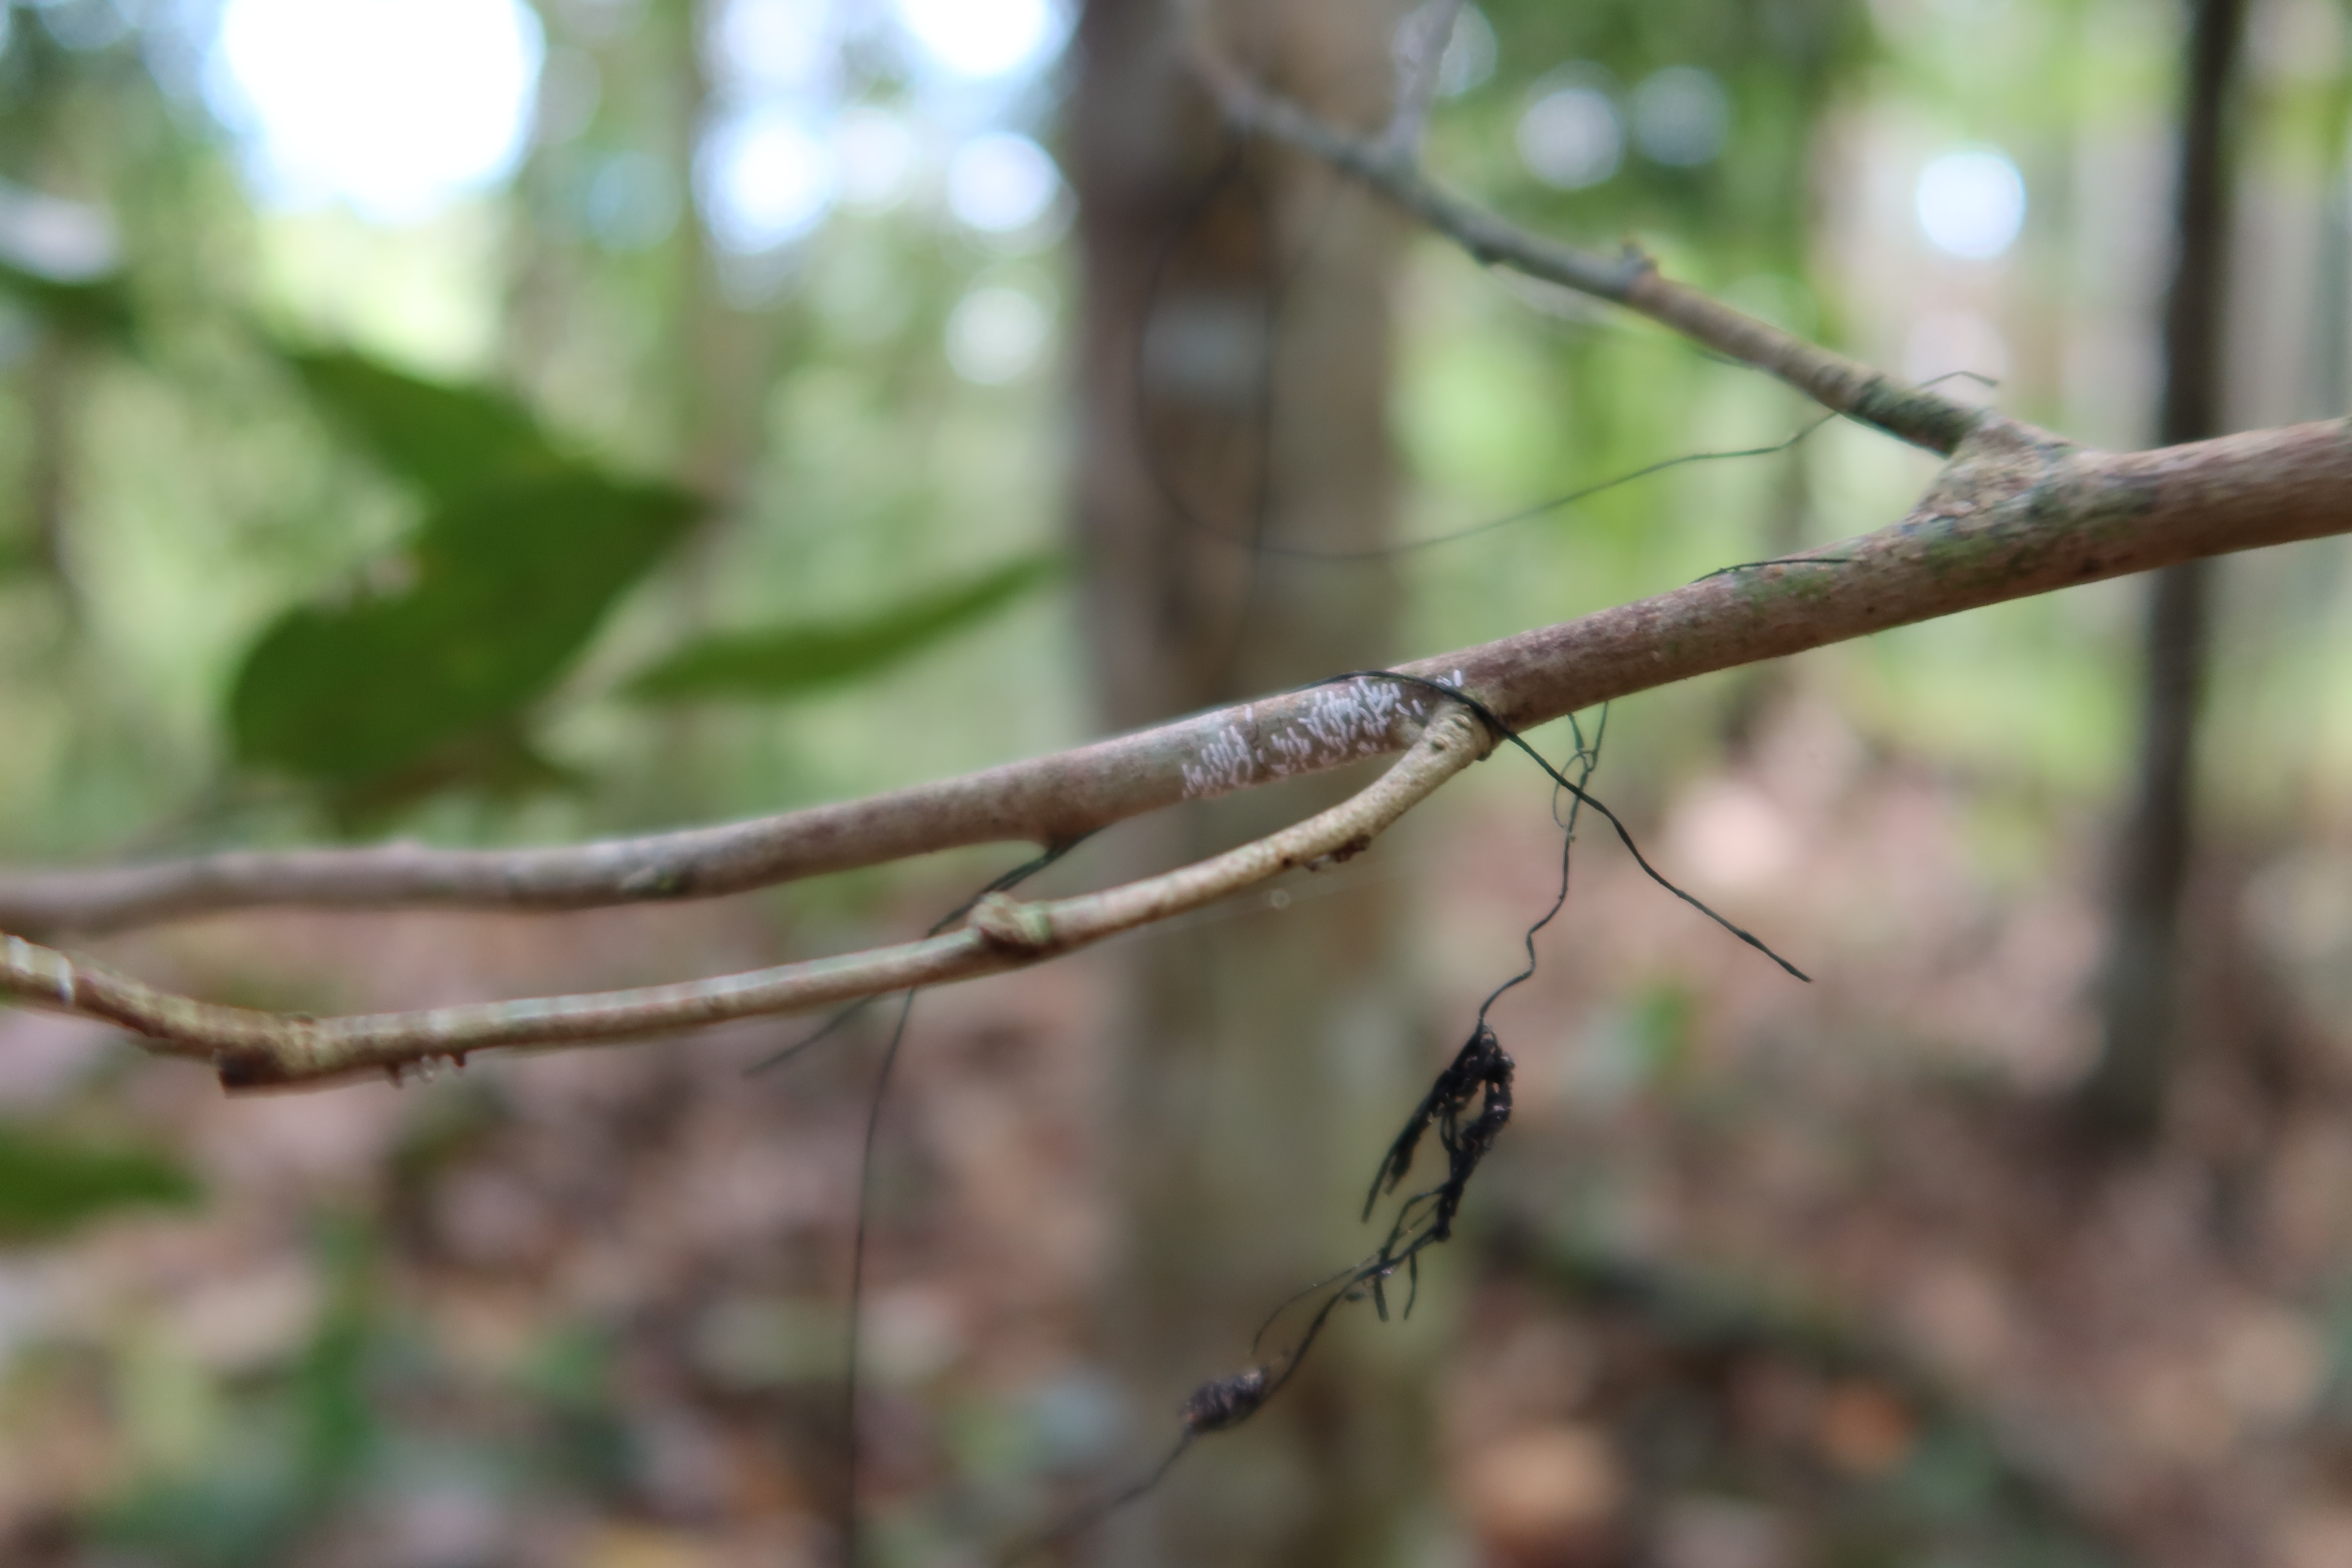
Label: Mealy bugs